Thomas Bell (zoologist)

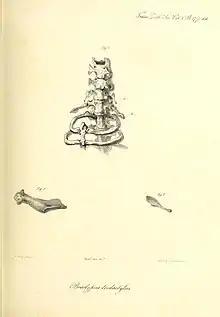
Illustration (Plate 17) for one of Bell's articles "Observations on the Neck of the Three-toed Sloth, "Bradypus tridactylus", Linn.", by Jane S. Bell

In his seventieth year Bell retired to "The Wakes", a house at Selborne, where he took a keen interest in its former resident, the amateur naturalist Gilbert White. In 1877 he published a new edition of White's book "The Natural History of Selborne". Bell died at Selborne in 1880.